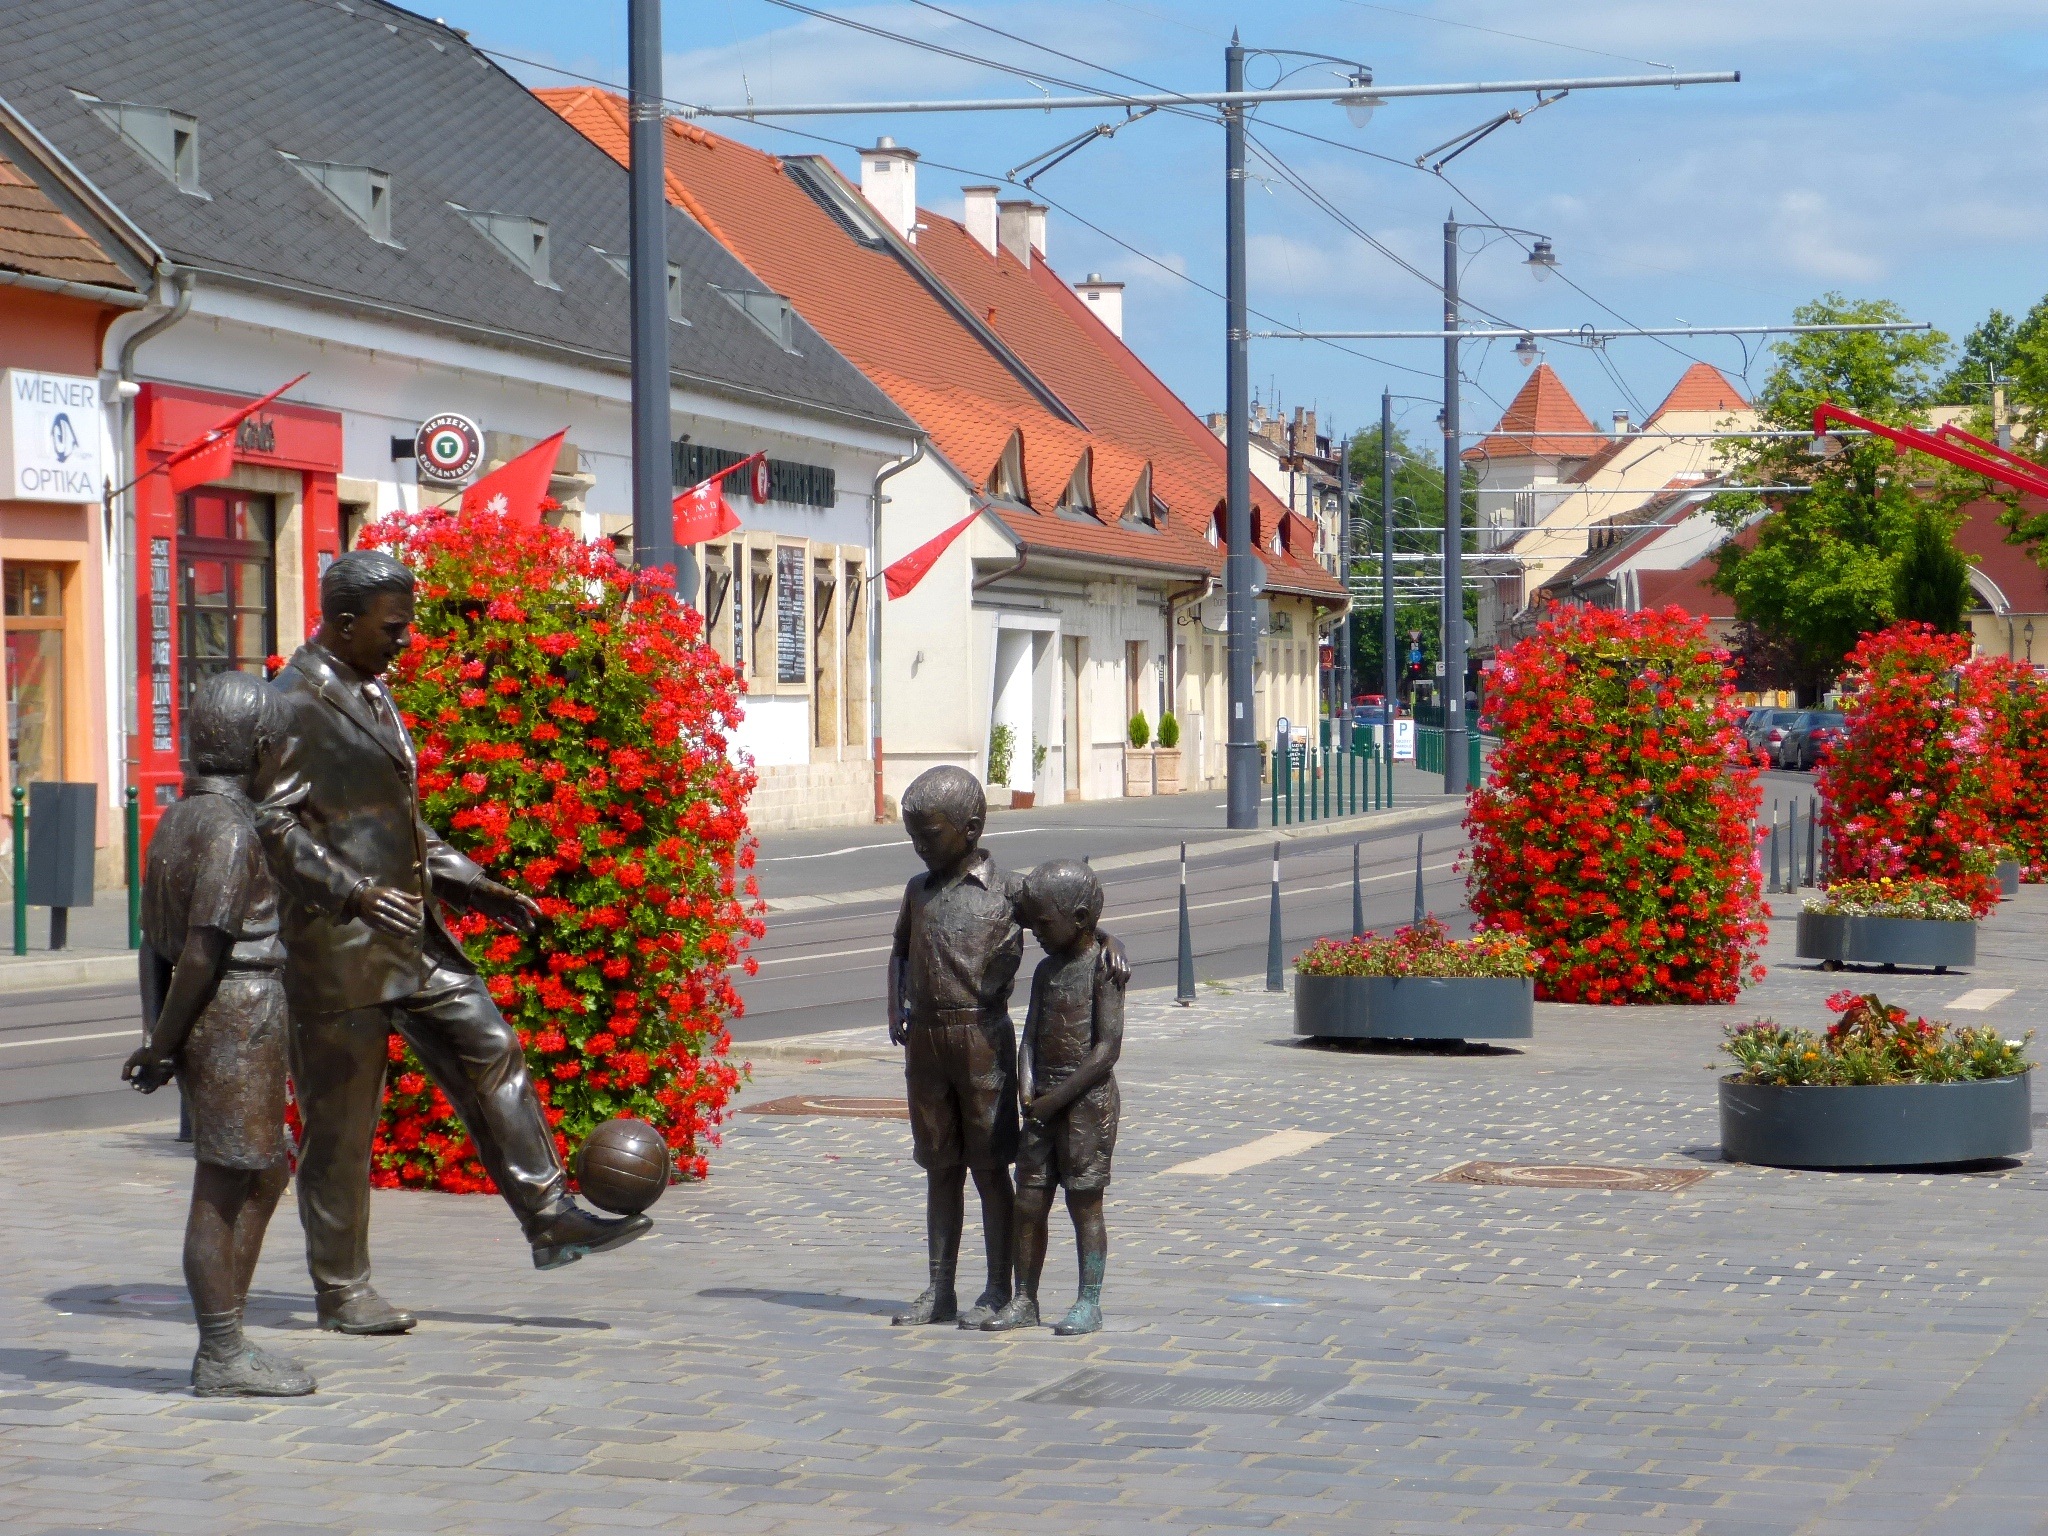
flower, town, monument, summer, plaza, buda, budapest, hungary, bronze, footballer, promenade, neighbourhood, gold team, inside left, bronze memorial, ferenc pusk s, gun sculpture, pusk s, pusk's map, major racing